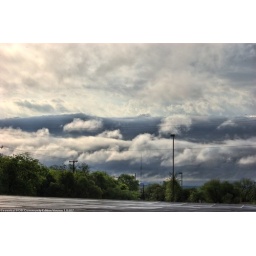
ocean in the sky hdr